Germany and the Armenian genocide

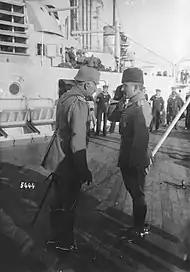
Kaiser Wilhelm II with Enver Pasha, October 1917. Enver was one of the main perpetrators of the genocide.

Toleration of extreme violence against civilians was entrenched in military culture of Imperial Germany. Other Germans, including naval attaché Hans Humann, openly approved of the genocide on nationalist grounds, rather than military necessity. After one group of Armenians was deported from Smyrna, German commander Otto Liman von Sanders blocked additional deportations by threatening to use military force to obstruct them. Ottoman forces often carried out massacres using German rifles and handguns, mainly supplied by Mauser."German officers who served in Turkish-Ottoman military staff actively helped carry out individual murders. The majority of the aggressors were armed with Mauser rifles or carbines, the officers with Mauser pistols."German diplomats complained of an estimated 9.2 million marks in financial losses to German creditors as a result of the Armenian genocide, which could not be recouped as "abandoned" Armenian properties were confiscated by the Ottoman government. In 1916, Germany received 100 million marks of compensation from the Ottoman government; after the war, this sum was confiscated by the Allies. Although there were occasional German diplomatic protests against the genocide, Ihrig suggests that such protests "were mainly meant to save face and to control the political, reputational, and diplomatic damage the genocide might cause".